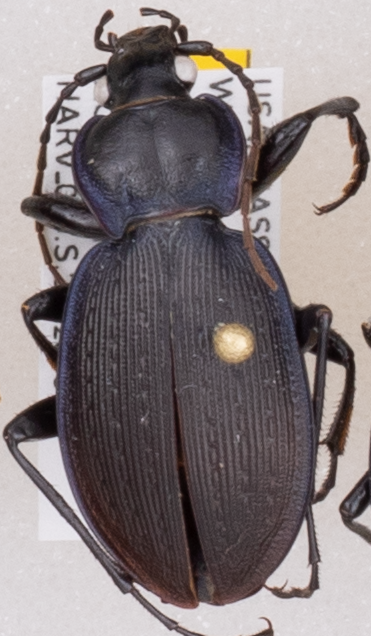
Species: Carabus goryi
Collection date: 2022-05-04
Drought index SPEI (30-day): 0.114
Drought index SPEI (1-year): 1.28
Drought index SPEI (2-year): -0.524